Patriarch Kirill of Moscow

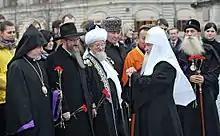
Russian religious leaders (Armenian, Jewish, Muslim, Buddhist, Orthodox, Old Believer) during the official celebrations of the National Unity Day, 4 November 2012

The conservative wing in the Russian Orthodox Church criticized Kirill for practicing ecumenism throughout the 1990s. In 2008, breakaway Bishop Diomid of Anadyr and Chukotka criticized him for associating himself with the Catholic Church. However, in a 2009 statement, Kirill stated that there could be no doctrinal compromise with the Catholic Church, and that discussions with them did not have the goal of seeking unification.